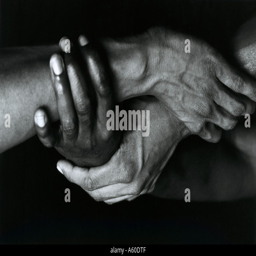
close - up of human hands holding each other